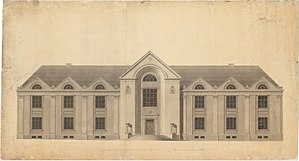
Peder Malling / Byggerier / Universitetsbygningen
Universitetsbygningen
Peder Malling var en dansk arkitekt og søn af gehejmestatsminister Ove Malling.